The Silk Express

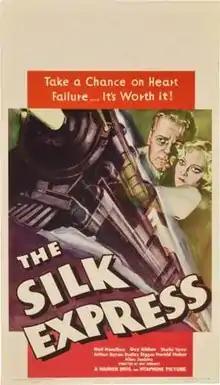
Theatrical release poster

The Silk Express is a 1933 American pre-Code drama film directed by Ray Enright and written by Houston Branch and Ben Markson. The film, starring Neil Hamilton, Sheila Terry, Arthur Byron, Guy Kibbee, Dudley Digges and Arthur Hohl, was released by Warner Bros. on June 10, 1933.